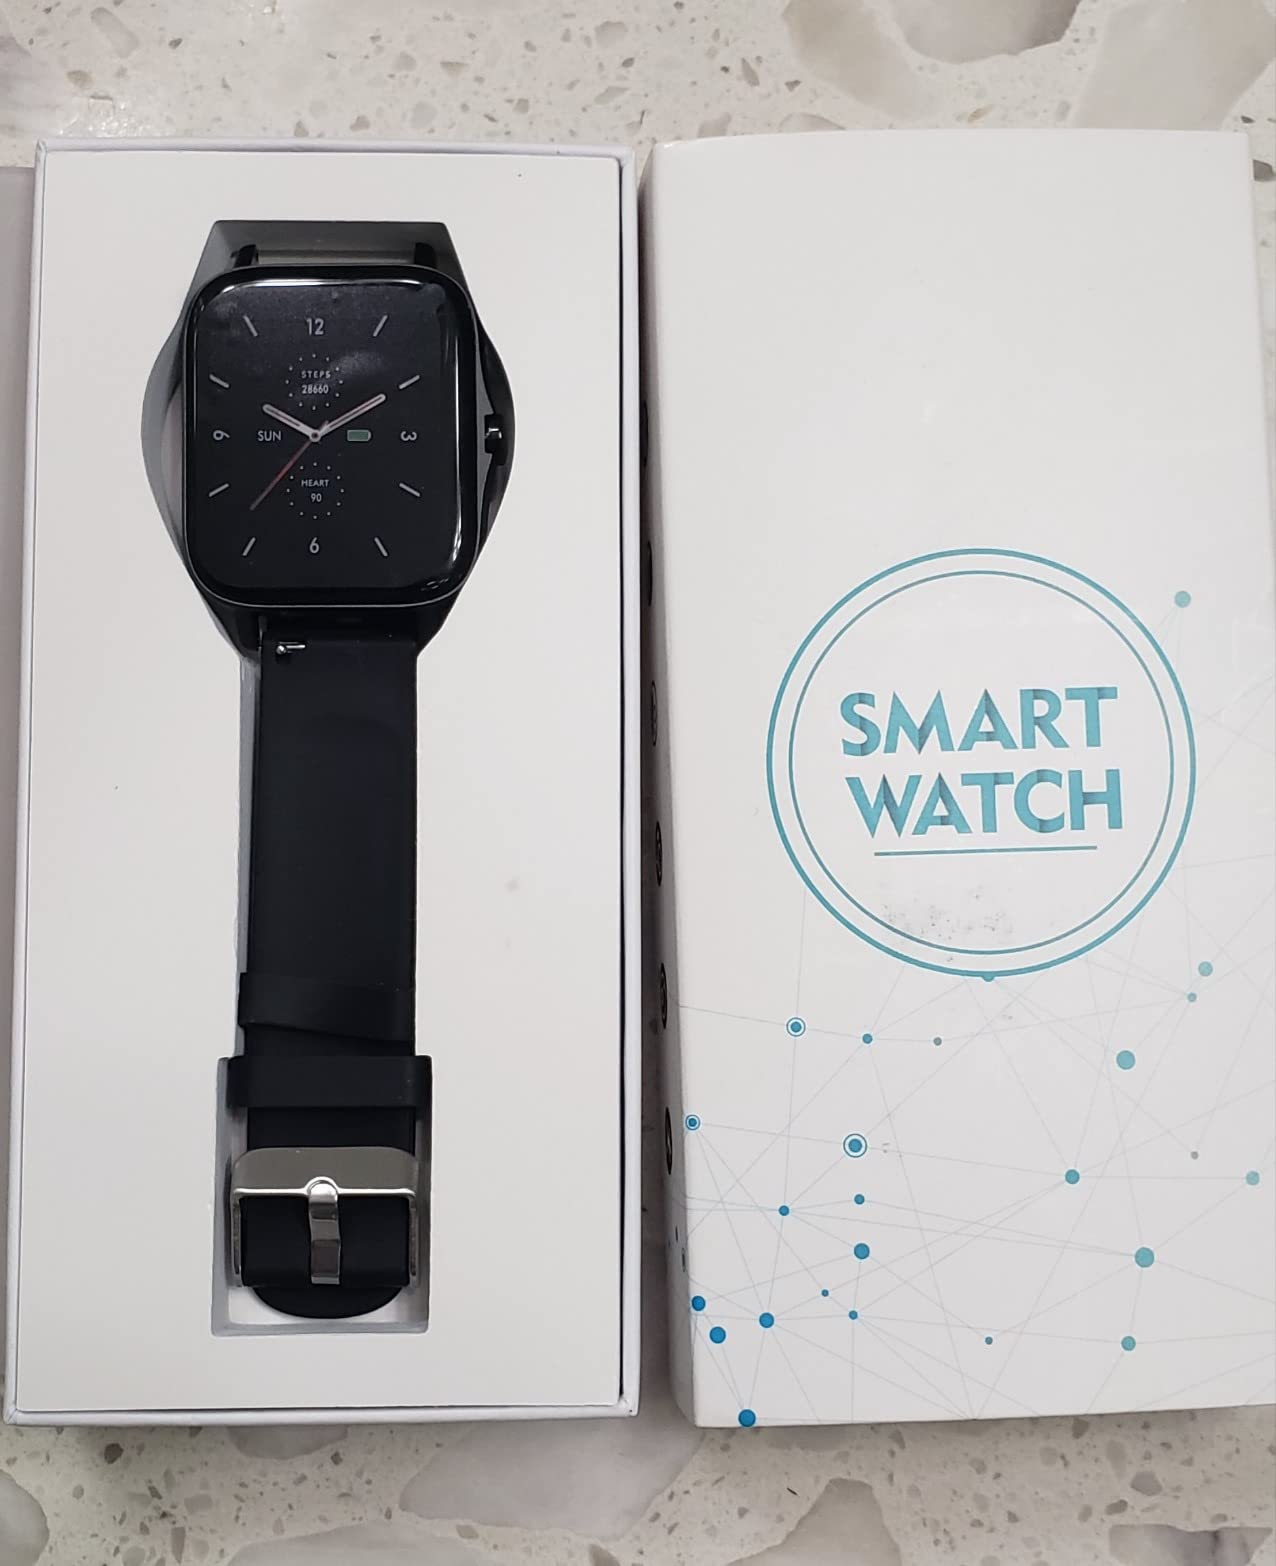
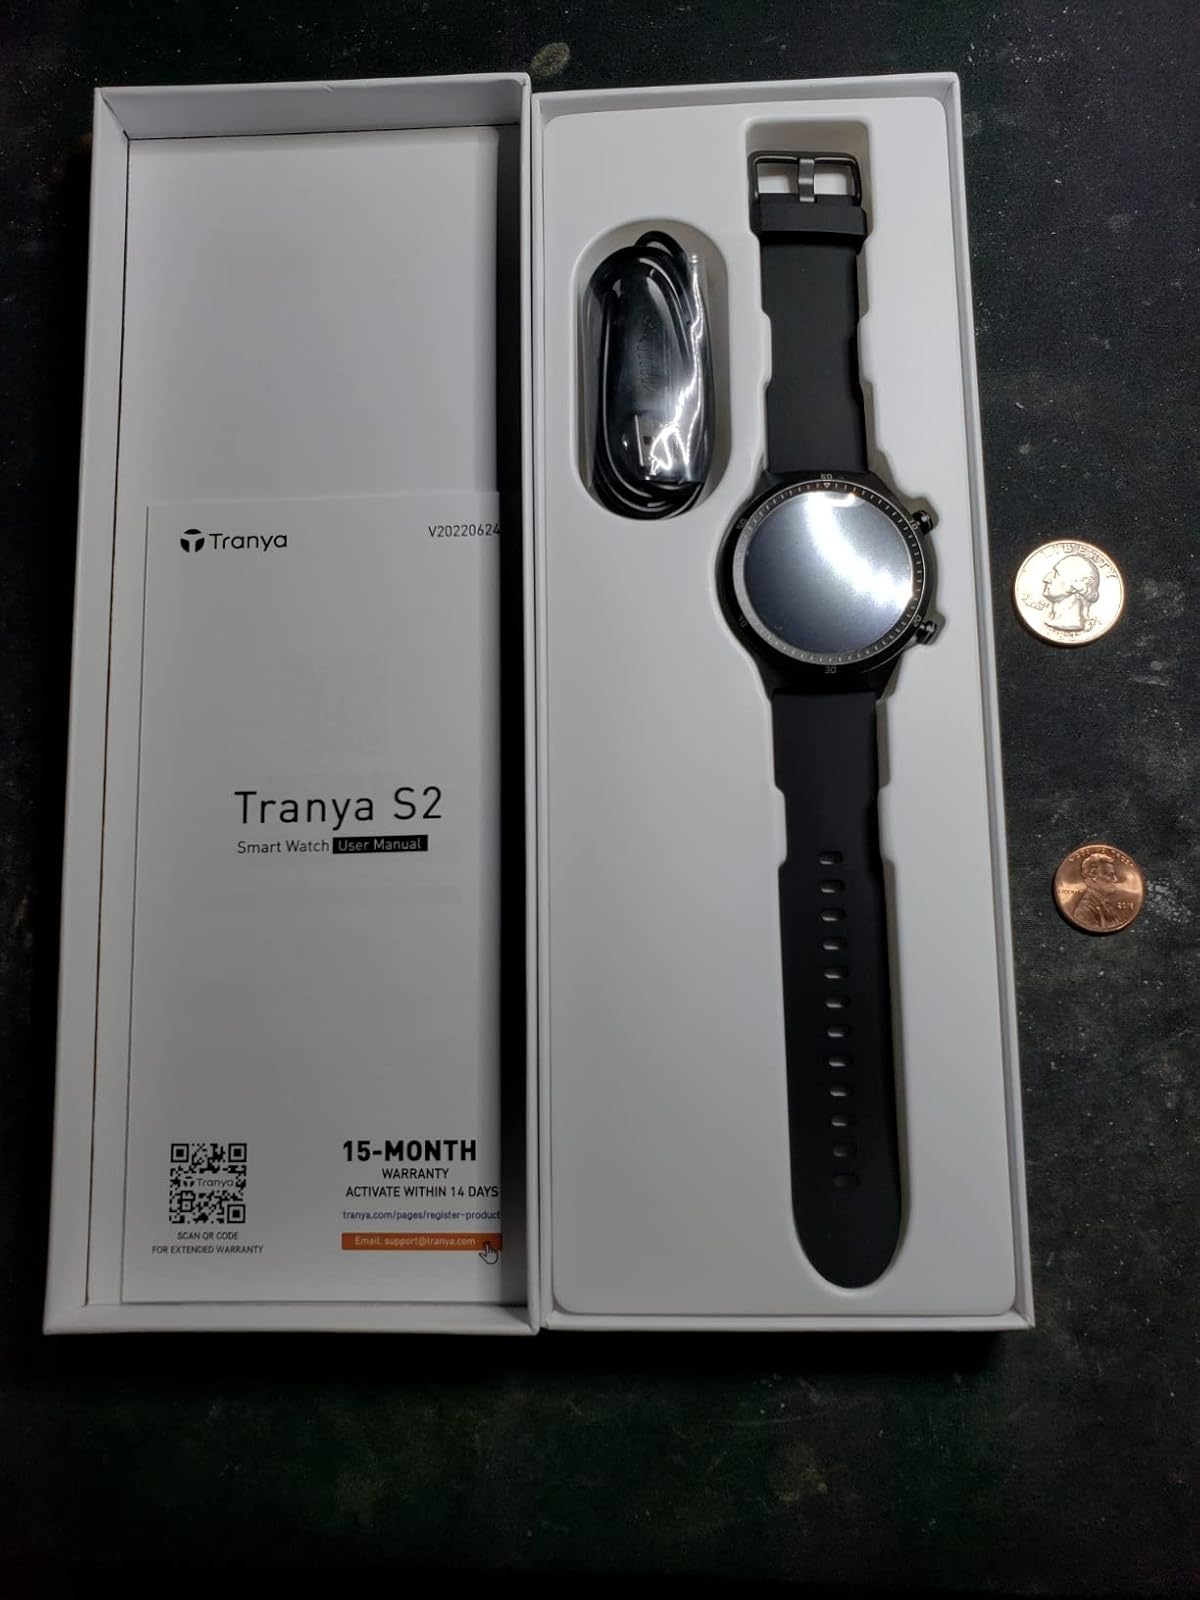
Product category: smartwatch
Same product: no